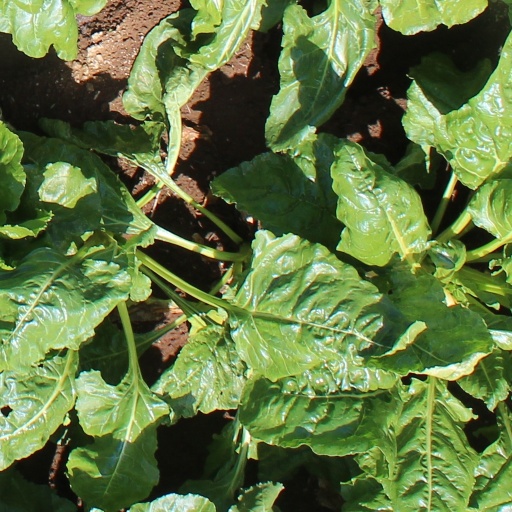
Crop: sugar beet